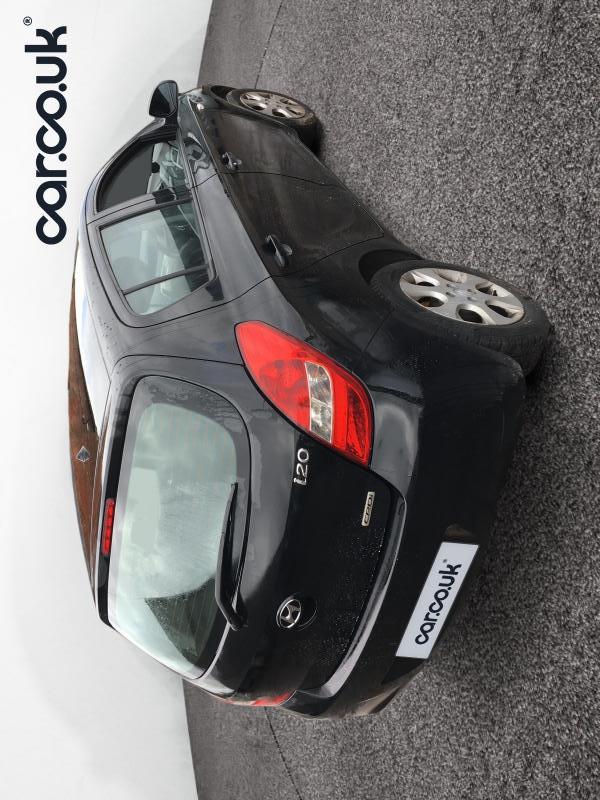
Aucun dommage détecté.
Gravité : aucun